Before the Fall (2015 film)

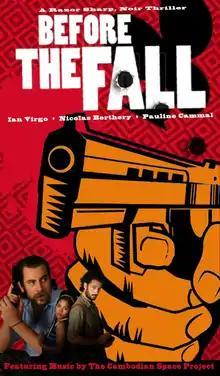
Film poster

Before the Fall is a 2015 Cambodian thriller film directed by Ian White. It was selected as the Cambodian entry for the Best Foreign Language Film at the 89th Academy Awards but it was not nominated.